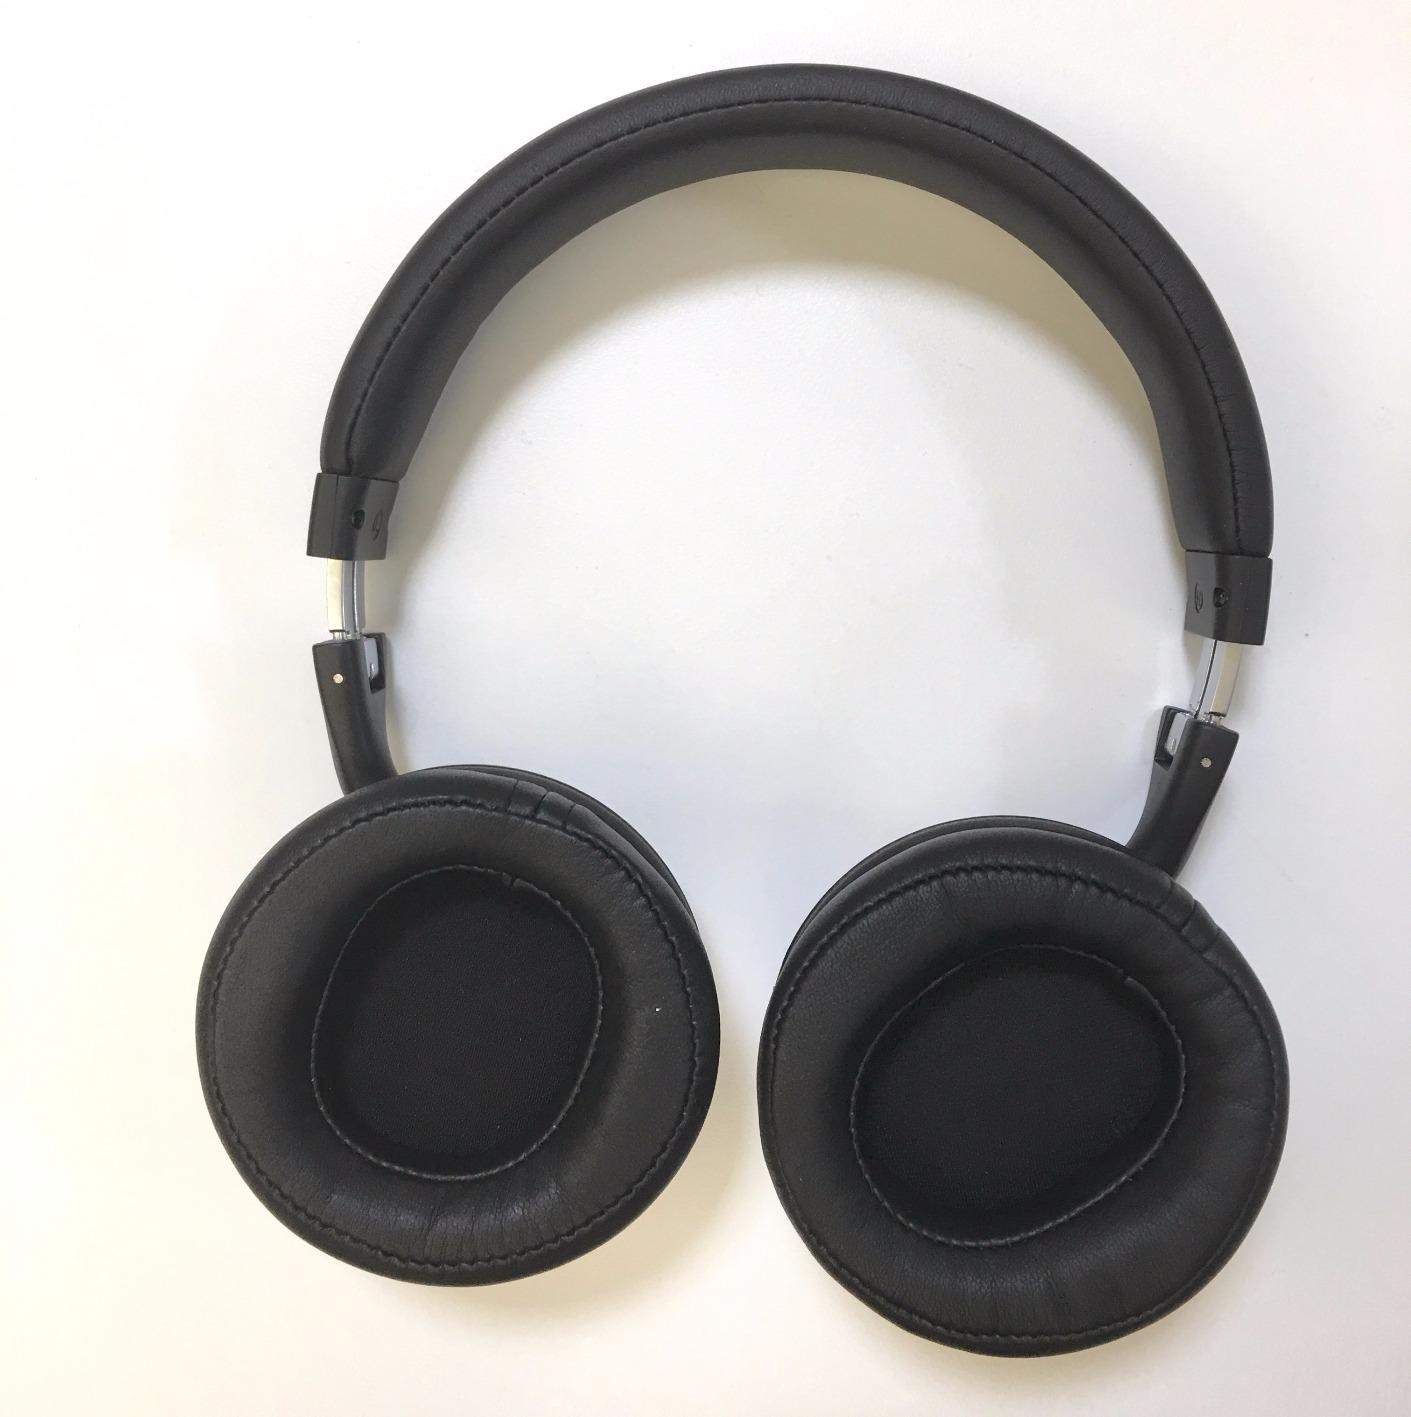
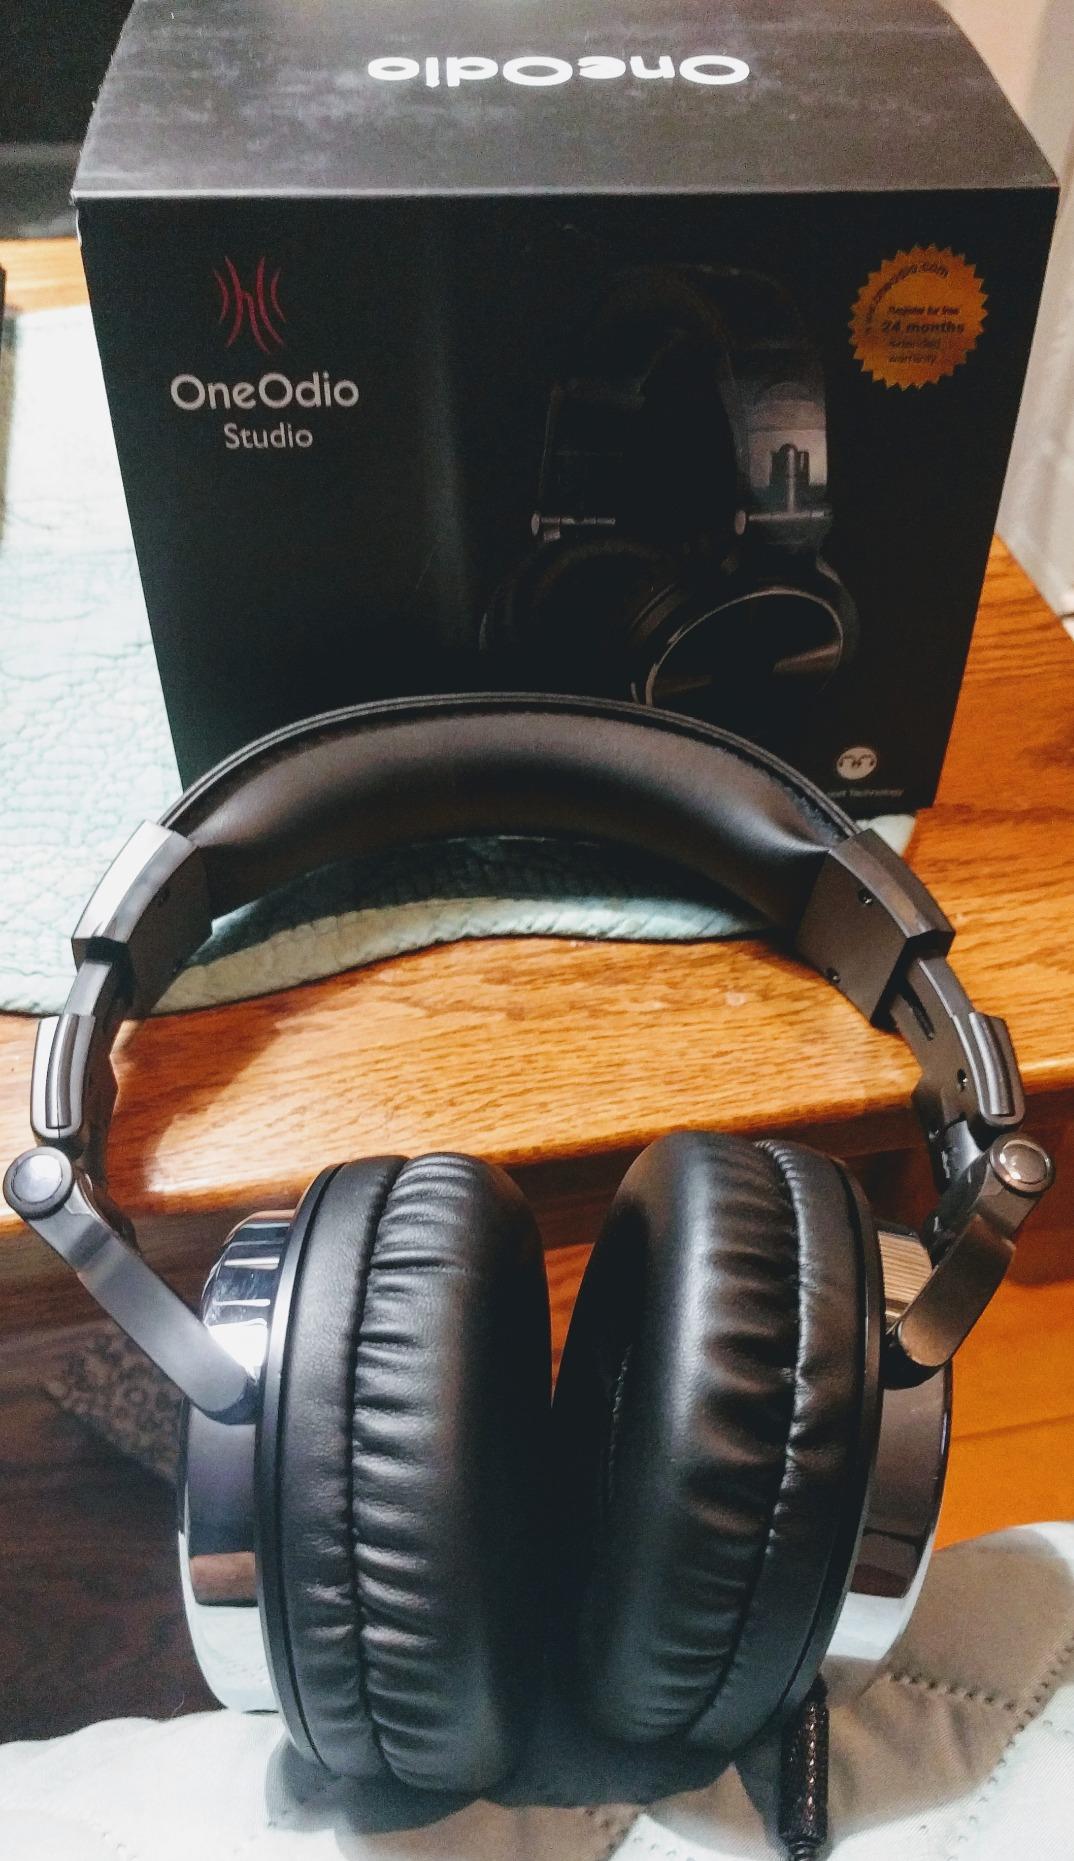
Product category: headphones
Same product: no